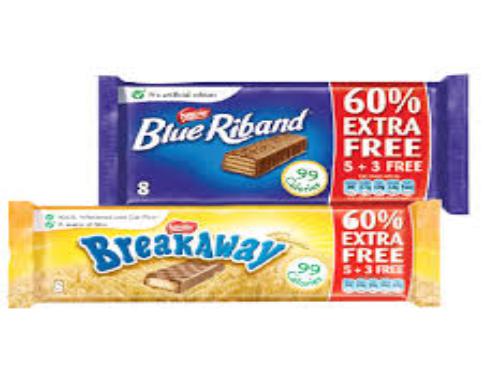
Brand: Blue Riband
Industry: Food